The Battery (Charleston)

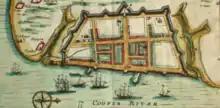
Crisp Map of Charleston in 1711, where A, E, D, C, and B are the Granville, Ashley, Colleton, Carteret, and Craven Bastions respectively, I is Johnson's Half Moon, and G is another Half Moon. The stream to the immediate south is Vanderhorst Creek, now Water Street, with White Point to the south.

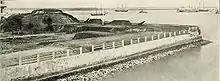
Two ten-inch Columbiads at the South Battery guard Charleston Harbor (1863)

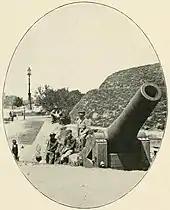
Closeup of a Columbiad at South Battery (1863)

The Battery is a landmark defensive seawall and promenade in Charleston, South Carolina. Named for a pre–Civil War coastal defense artillery battery originally built by the British at the site, it stretches along the lower shores of the Charleston peninsula, bordered by the Ashley and Cooper Rivers, which meet here to form Charleston Harbor.